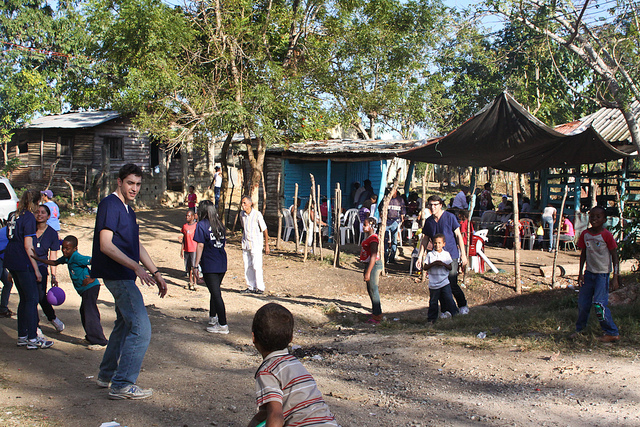
những đứa trẻ và những người lớn đang chơi với quả bóng ở ngoài trời